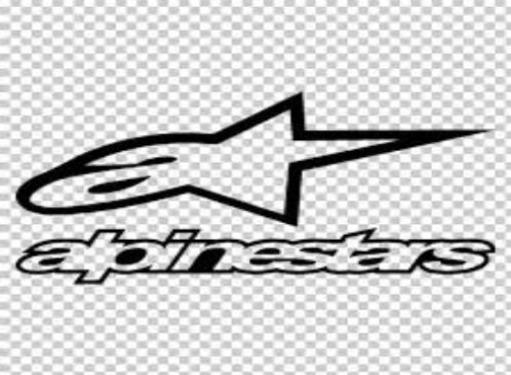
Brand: alpinestars-2
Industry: Clothes